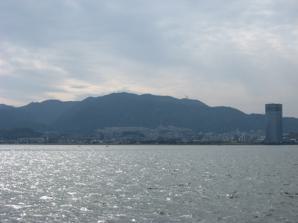
Building: Otowayama Tunnel
Country: Japan
Year built: 1964
Railway tunnel in Japan Otowayama Railway Tunnel Otowayama Tunnel located under Mt. Otowayama seen from Lake Biwa side Overview Line Tokaido Shinkansen Location between Kyoto – Otsu Coordinates 34°58′36.7602″N 135°51′24.624″E / 34.976877833°N 135.85684000°E / 34.976877833; 135.85684000 Status active Operation Opened 1964 Operator Central Japan Railway Company Traffic Railway Character Passenger and freight Technical Line length 5,045 m (16,552 ft) No. of tracks 2 Otowayama Tunnel ( 音羽山トンネル , Otowayama tonneru ) is a tunnel on JR 's Tokaido Shinkansen located between Kyoto city and Otsu City, Shiga Prefecture with total length of 5.045 km. It was built and completed in 1964. See also List of tunnels in Japan Seikan Tunnel undersea tunnel between Honshu-Hokkaido islands Kanmon Railway Tunnel undersea tunnel between Honshu-Kyushu islands Sakhalin–Hokkaido Tunnel Bohai Strait tunnel References